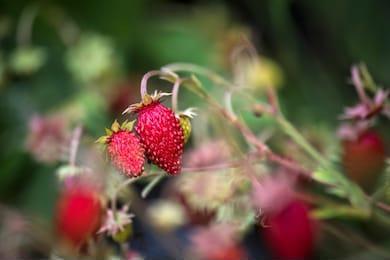
Label: Strawberry